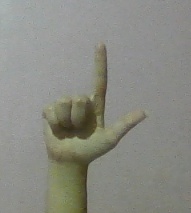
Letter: laam